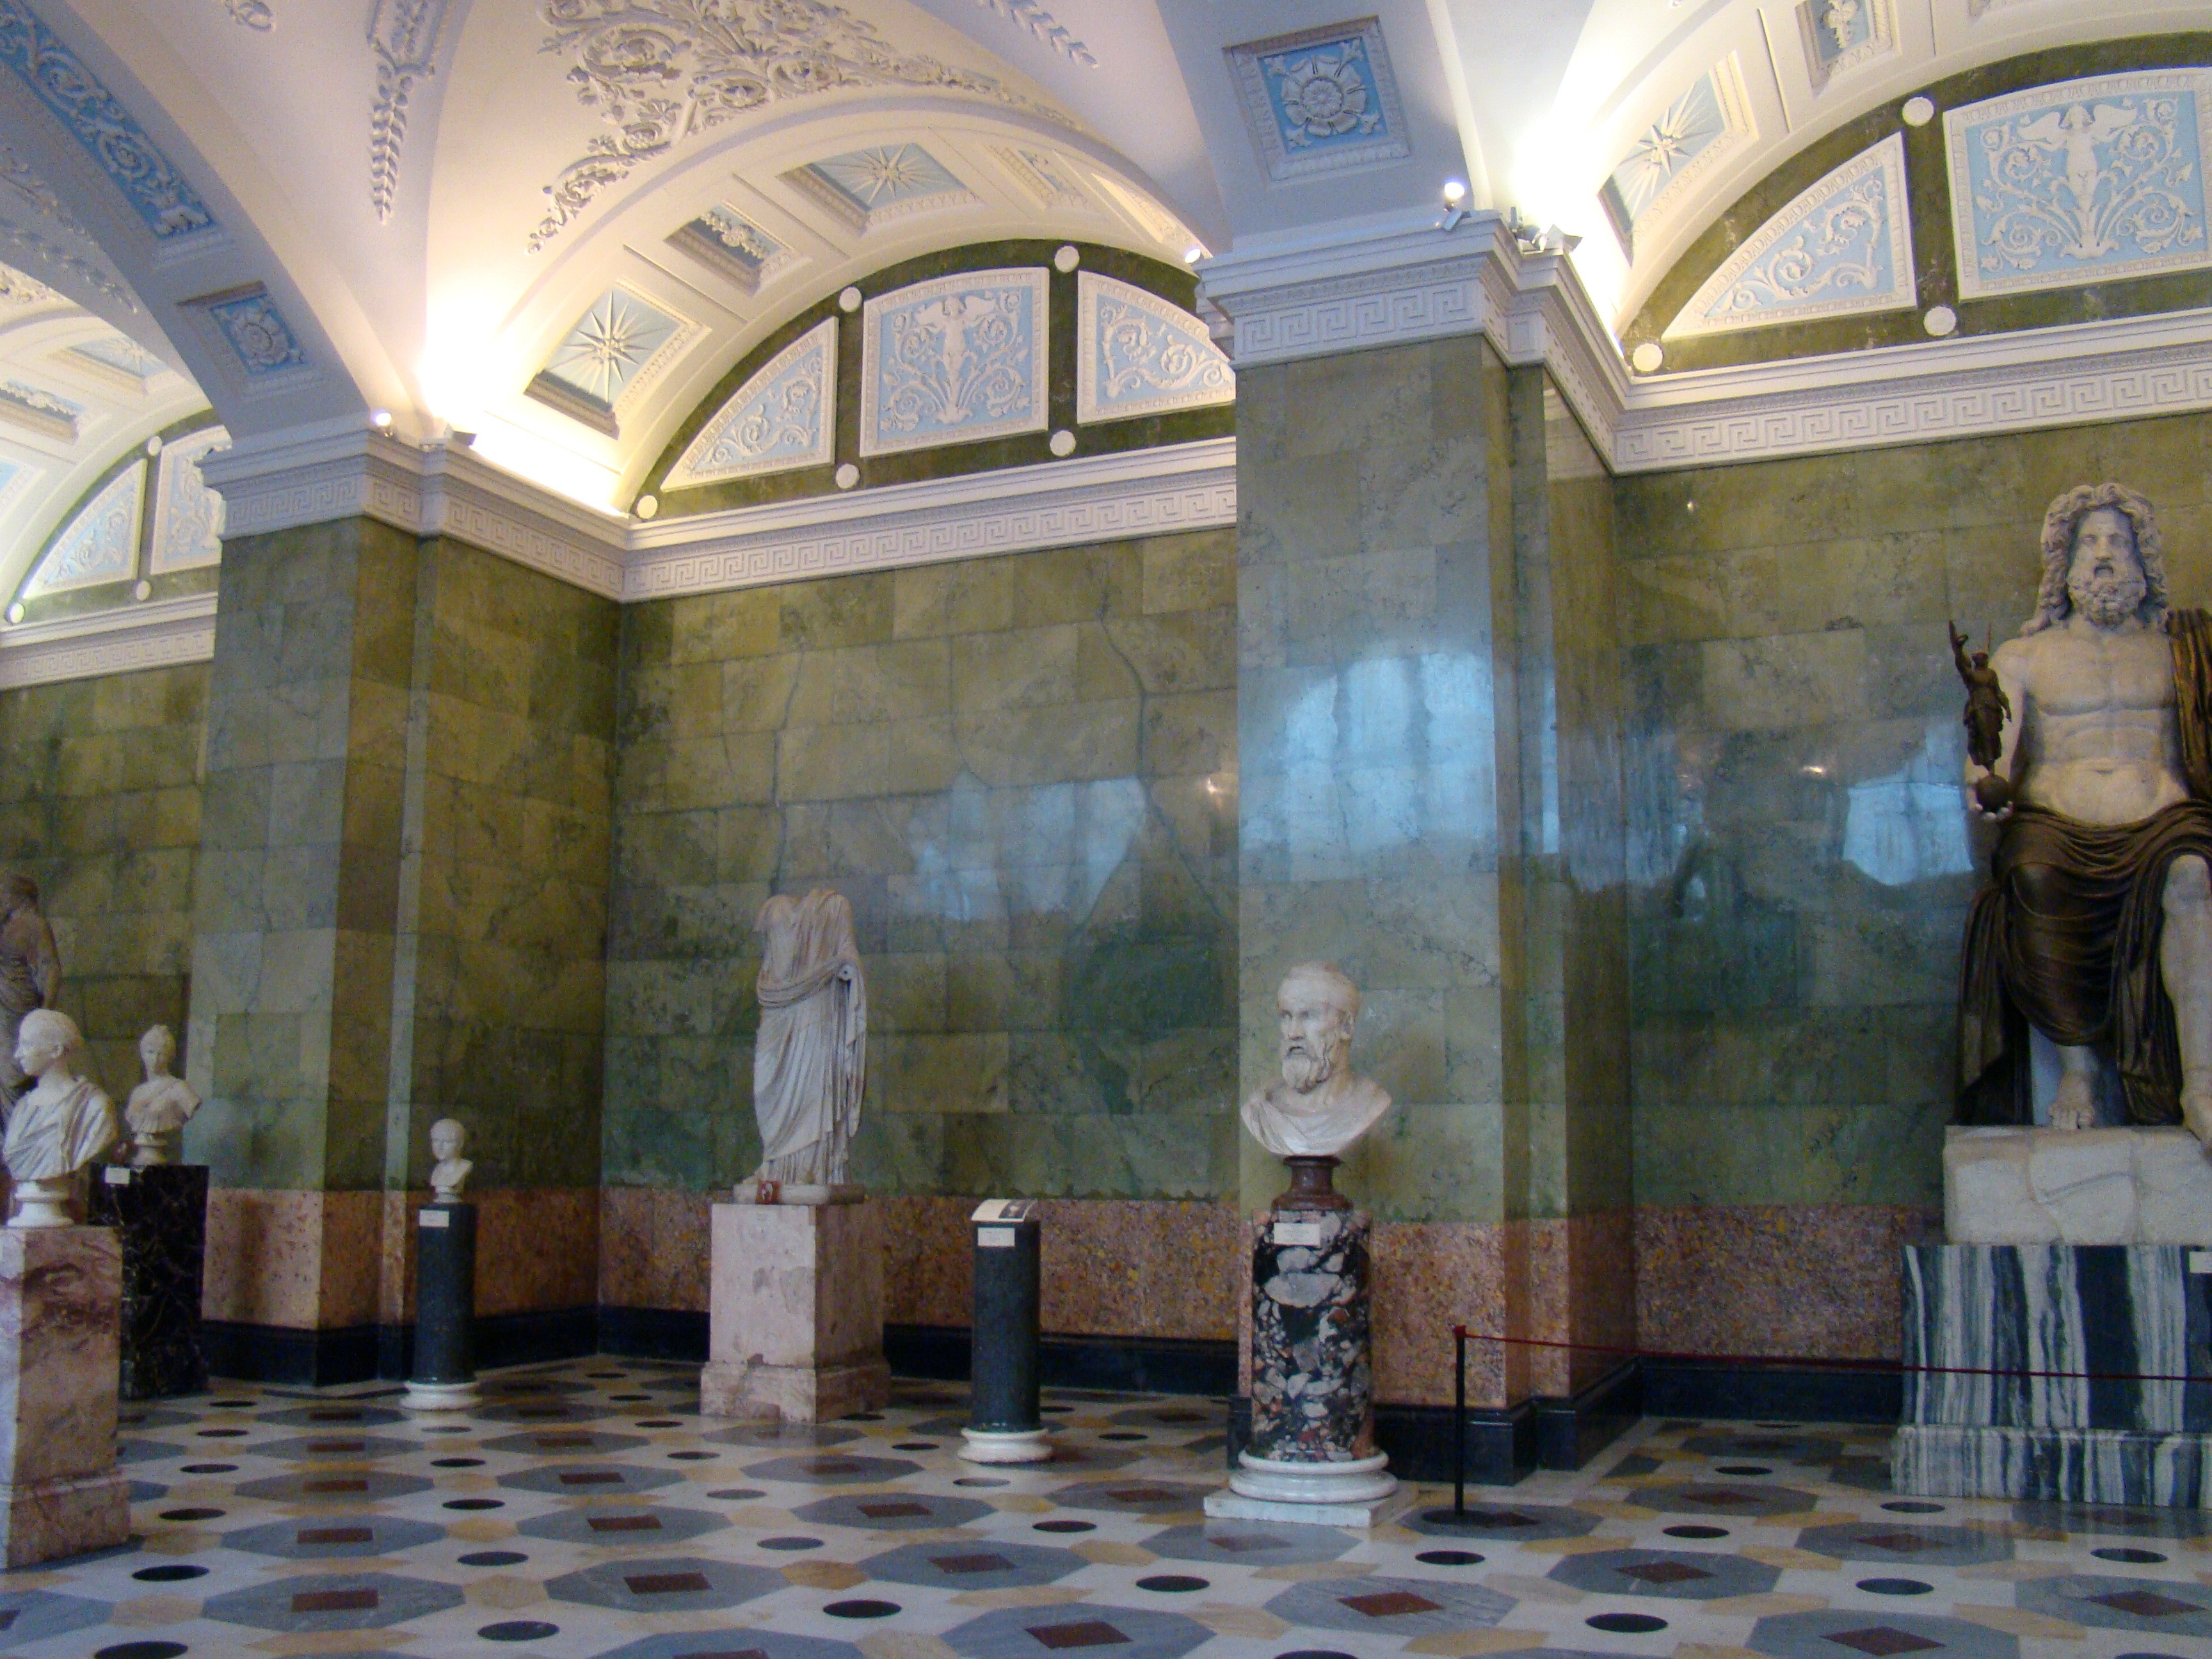
building, palace, museum, hall, sculpture, marble, tourist attraction, paul, petersburg, hermitage, ancient history, ancient greece, winter palace